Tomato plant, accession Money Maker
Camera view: horizontal (90 deg, fisheye); turntable rotation: 300 degrees
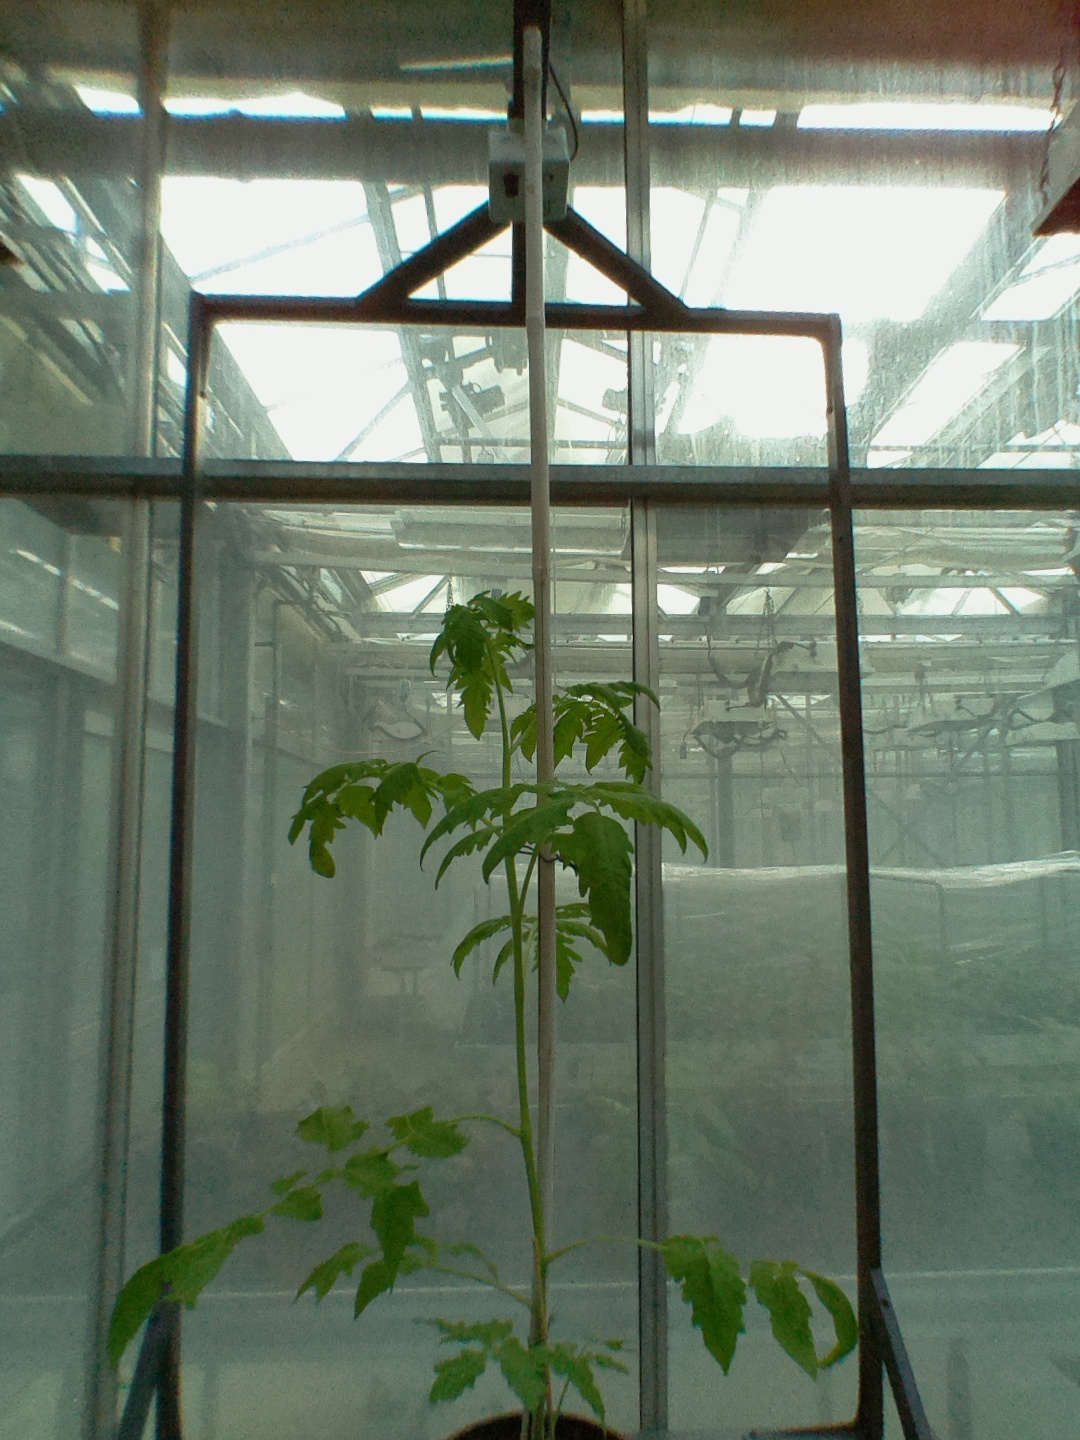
BBCH growth stage 15: 10 of true leaves visible